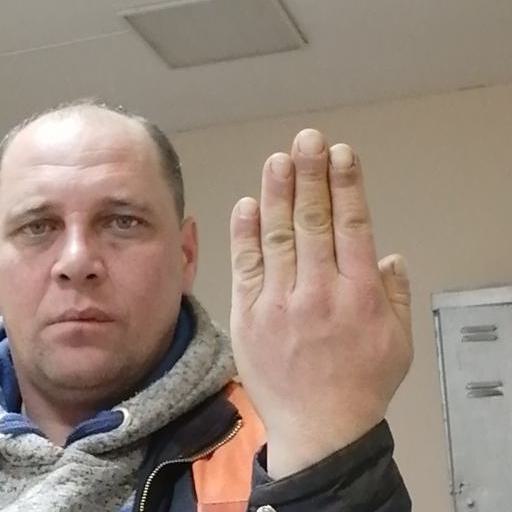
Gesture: stop_inverted